Torticollis

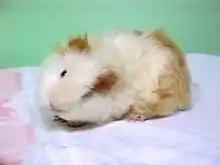
A guinea pig with a head-tilt

In veterinary literature usually only the lateral bend of head and neck is termed torticollis, whereas the analogon to the rotatory torticollis in humans is called a head tilt. The most frequently encountered form of torticollis in domestic pets is the head tilt, but occasionally a lateral bend of the head and neck to one side is encountered.